Luis de Onís

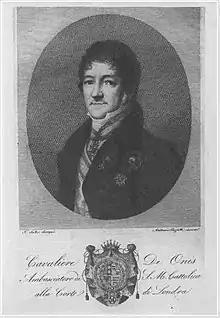

Luis de Onís y González-Vara (4 June 1762 – 17 May 1827) was a career Spanish diplomat who served as Spanish Envoy to the United States from 1809 to 1819, and is remembered for negotiating the cession of Florida to the US in the Adams–Onís Treaty with United States Secretary of State John Quincy Adams, in 1819.